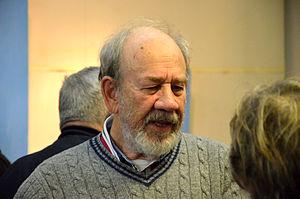
Yitzhak Ben-Ner est un écrivain, dramaturge, scénariste, critique de cinéma et animateur d'émissions israélien né le 3 juillet 1937 à Afoula, en Palestine mandataire.